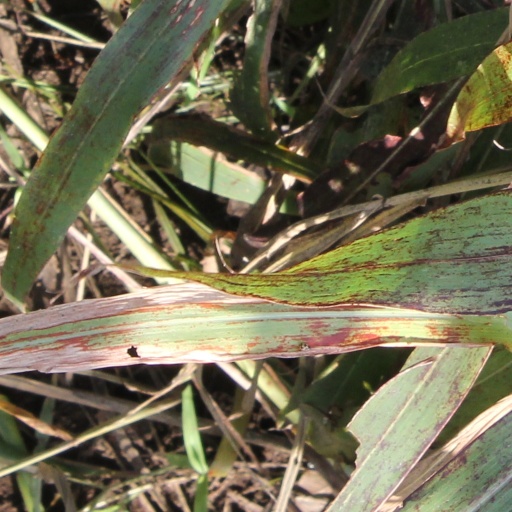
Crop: sorghum